Question: Please indicate a possible affordance area of the bicycle that can be used for sitting on
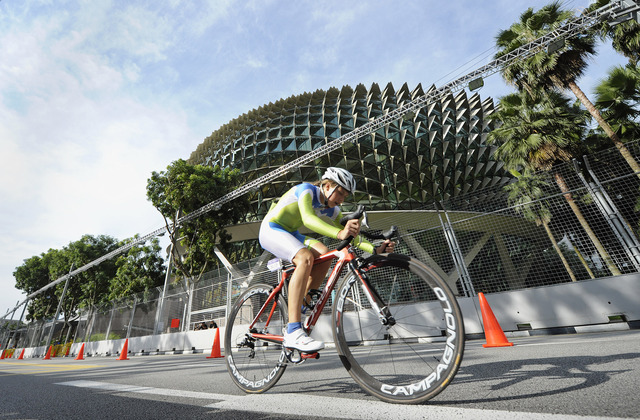
Answer: [265.804, 256.703, 291.329, 269.792]